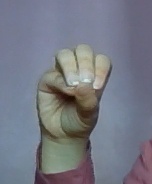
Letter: ha